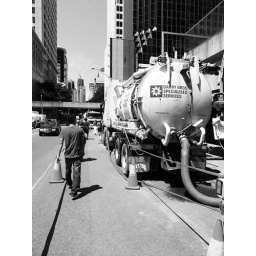
Dredging.Big ol' trucks sucking out the water from the under ground carparks.